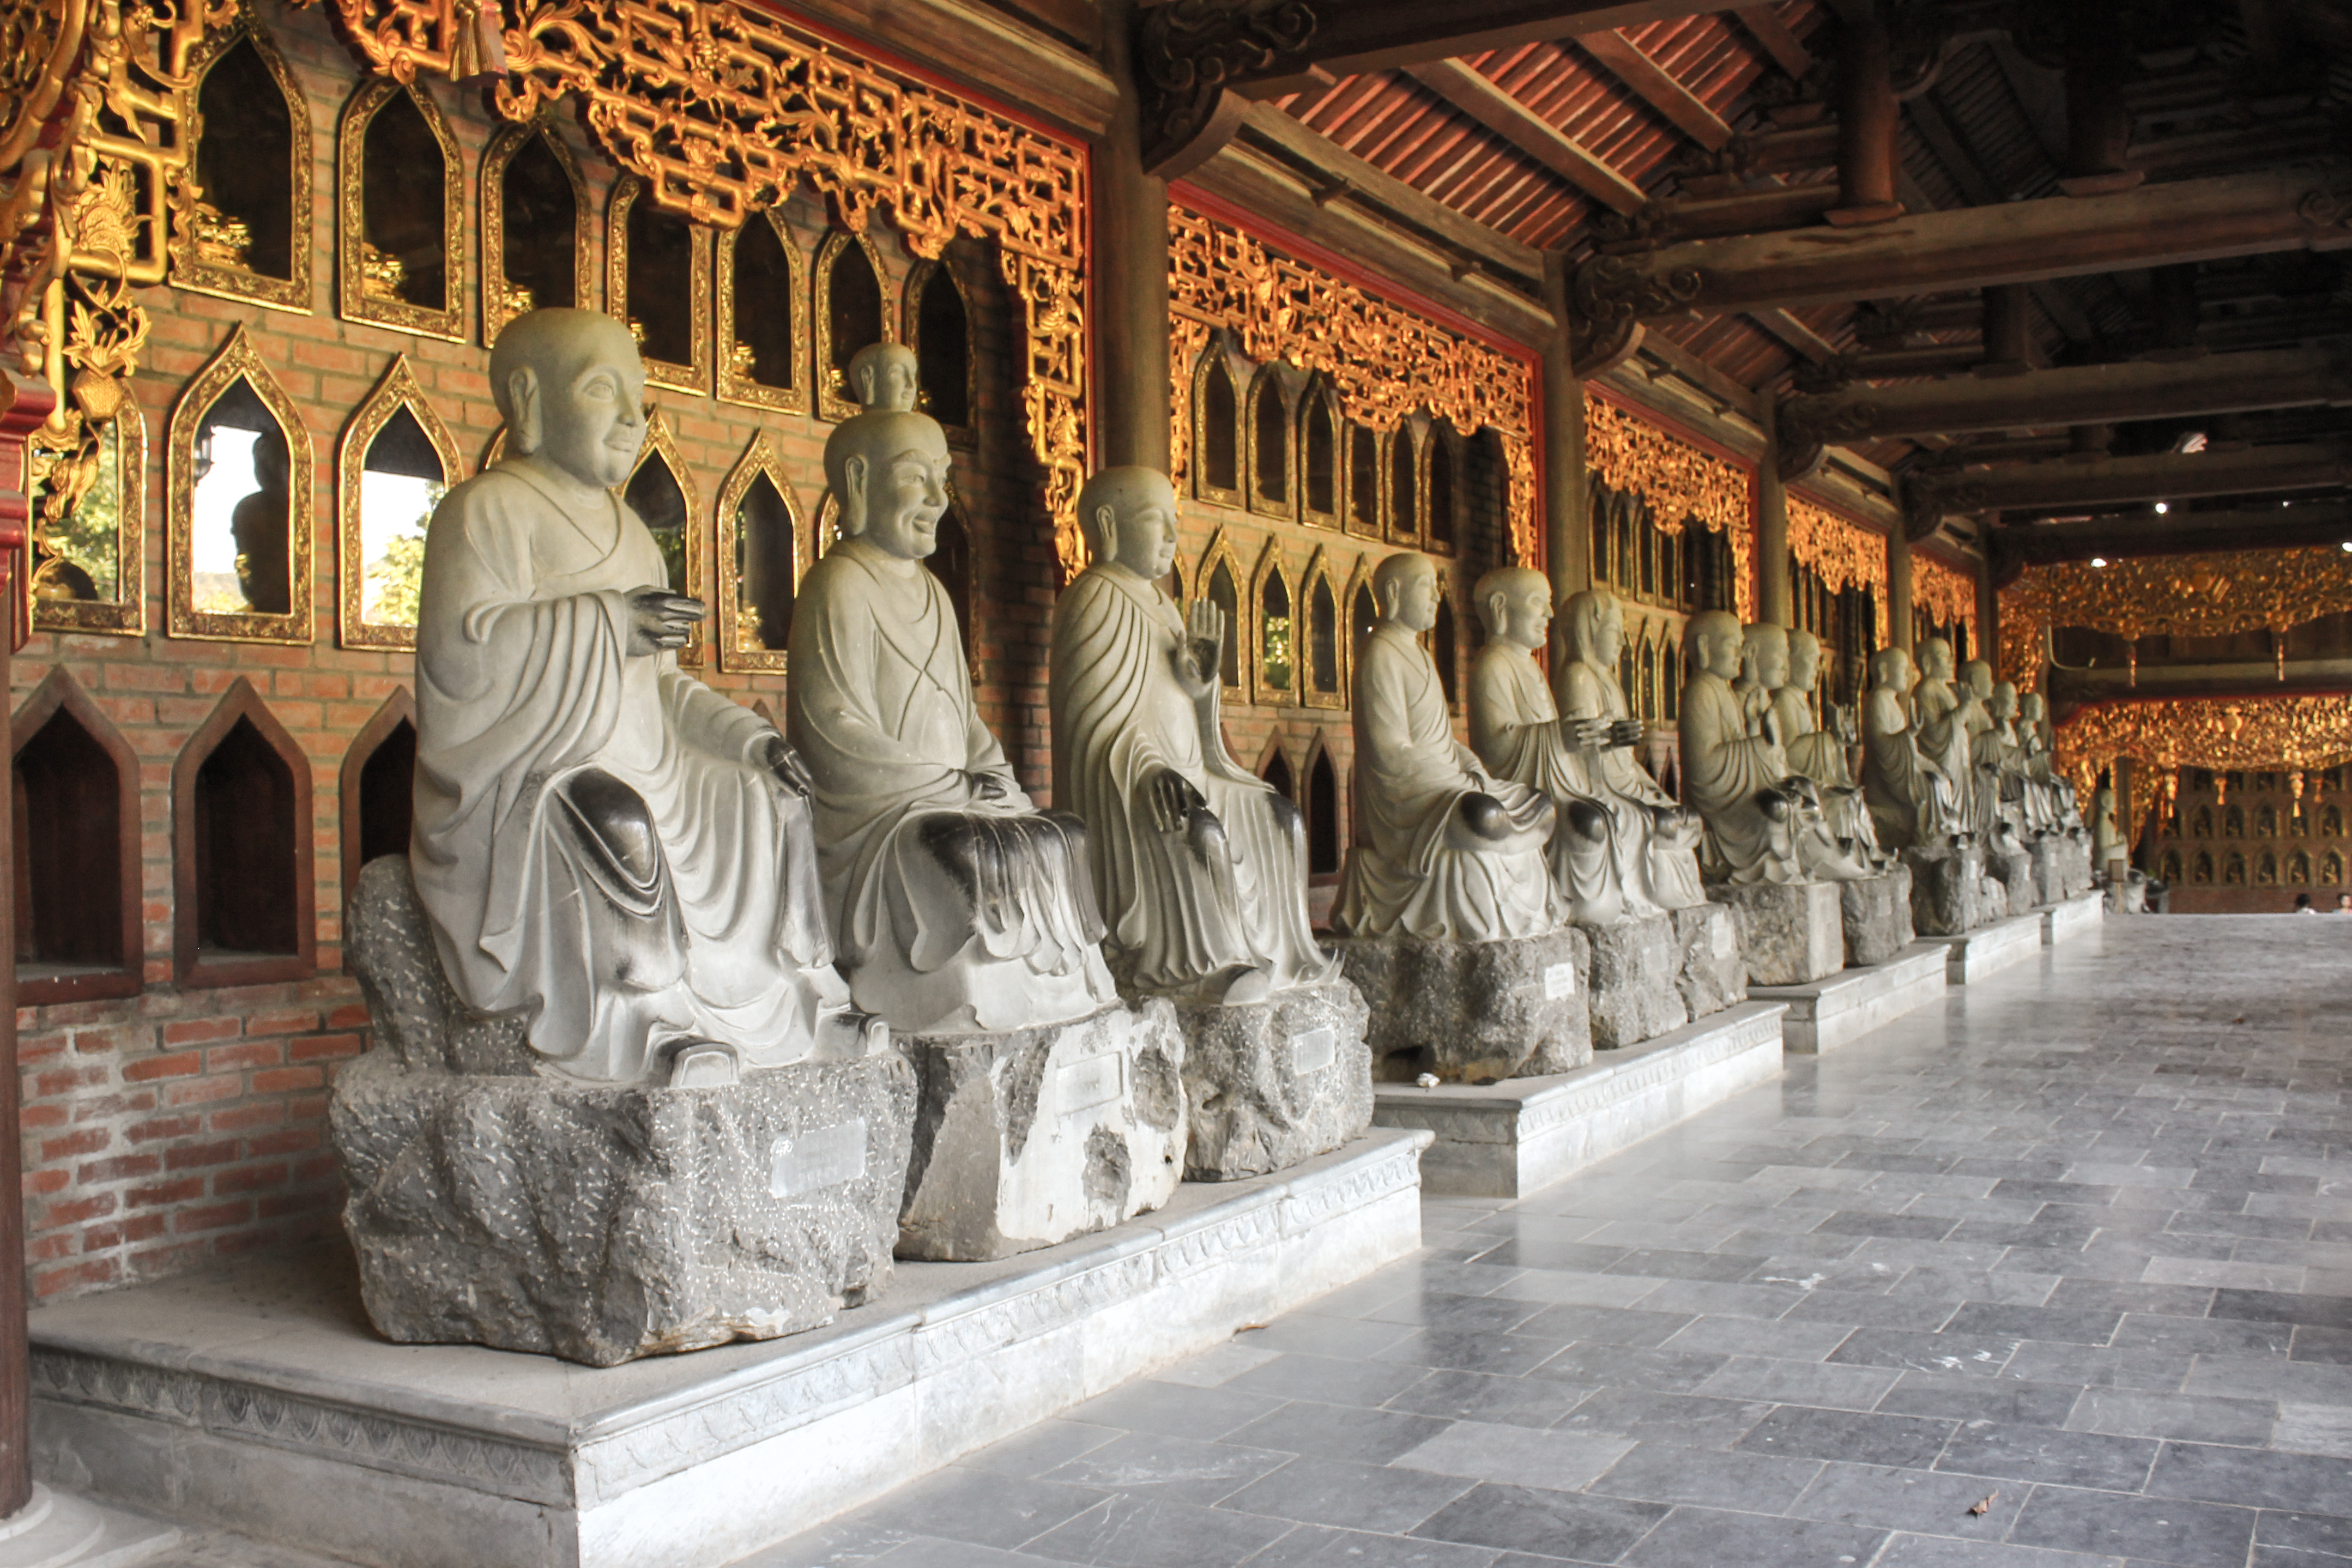
pagoda, vietnam, asian, bell, holy places, column, historic site, building, stone carving, architecture, place of worship, temple, carving, tourism, religious institute, wat, history, art, arcade